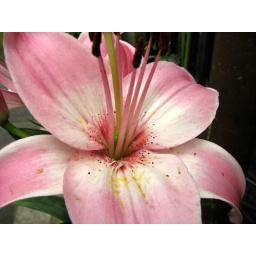
A pink lily being grown in front of a house on Shijo street